Potteries derby

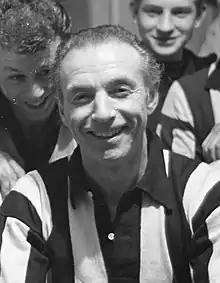
Stanley Matthews in 1962

Vale won promotion as Third Division North champions in 1954 to set up a resumption of the derby games in the Second Division. League derby games resumed with a 0–0 draw in front of a crowd of 46,777 at the Victoria Ground on 4 September 1954. Vale Park finally held a derby game on 25 April 1955, with Stoke the victors by one goal to nil; the crowd of 41,674 set a never-to-be-broken attendance record at Vale Park. On 10 October 1956, the Victoria Ground saw its first game under floodlights as Stoke recorded a 3–1 win over their local rivals. The two teams played out a 2–2 draw at Vale Park on 29 April 1957, which would prove to be the last competitive match between the two clubs in a national competition for 32 years.